Casino Mediceo di San Marco

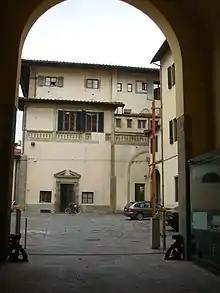
View into courtyard

The Casino Mediceo di San Marco is a late-Renaissance or Mannerist style palace located on Via Cavour number 57 and via San Gallo in Florence, region of Tuscany, Italy.